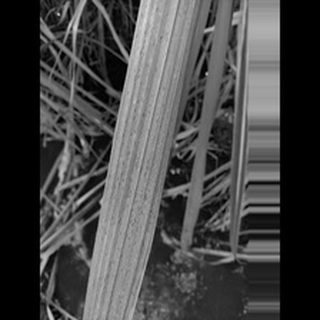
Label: sugarcane_rust